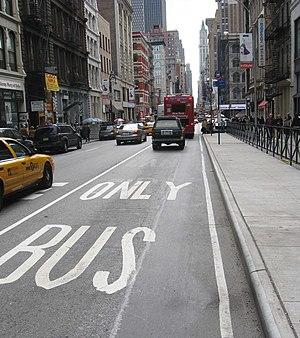
Une voie réservée est une infrastructure réservée à un mode de transport et lui assurant, grâce à une séparation physique, une circulation indépendante de celle de tout autre mode, collectif ou individuel.